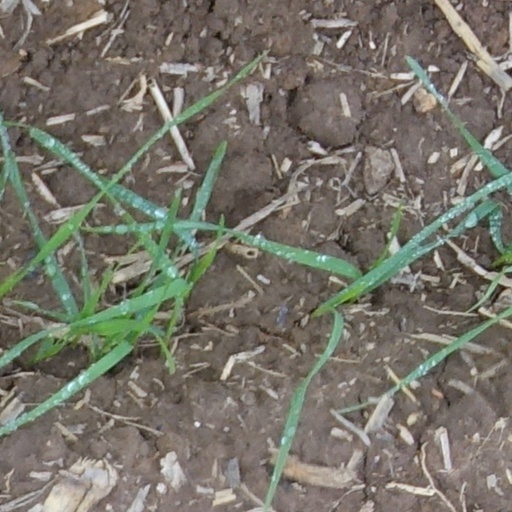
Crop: wheat